Stanisław Mateusz Rzewuski

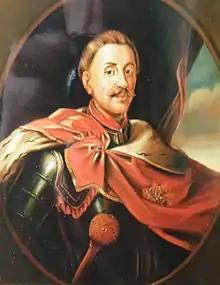

He was a Royal Colonel since 1690, General of foreign mercenaries contingent and Krajczy of the Crown since 1702, Great Recorder of the Crown since 1703, Field Crown Hetman since 1706, voivode of Podlasie Voivodeship since 1710, Great Crown Hetman and voivode of Bełz Voivodeship since 1726, starost chełmski, drohowyski, kłodawski, nowosielski, lubomski.